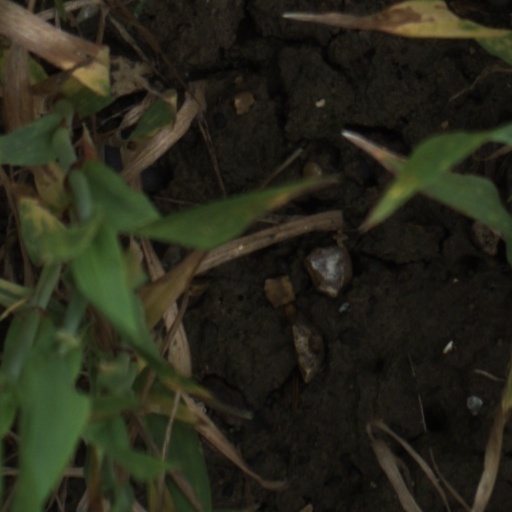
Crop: wheat